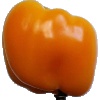
Label: yellow_pepper